Place des Victoires

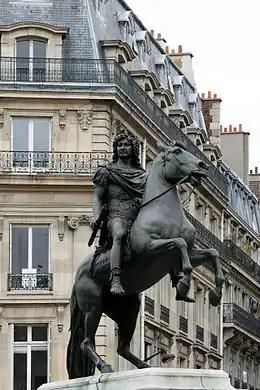
Roman equestrian statue of Louis XIV at the centre of the square

The Place des Victoires (English: Victory Square, 'Square of Victories') is a circular square in central Paris, located a short distance northeast of the Palais-Royal and straddling the border between the 1st and the 2nd arrondissements. The Place des Victoires is at the confluence of six streets: the Rue de la Feuillade, Rue Vide-Gousset, Rue d'Aboukir, Rue Étienne-Marcel, Rue Croix-des-Petits-Champs and Rue Catinat.